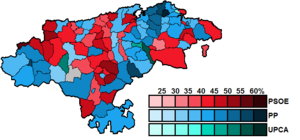
Les élections générales espagnoles de 1993 se sont tenues le dimanche 6 juin 1993 afin d'élire les 350 députés et 208 des 266 sénateurs de la Vᵉ législature des Cortes Generales. 5 députés sont élus en Cantabrie.